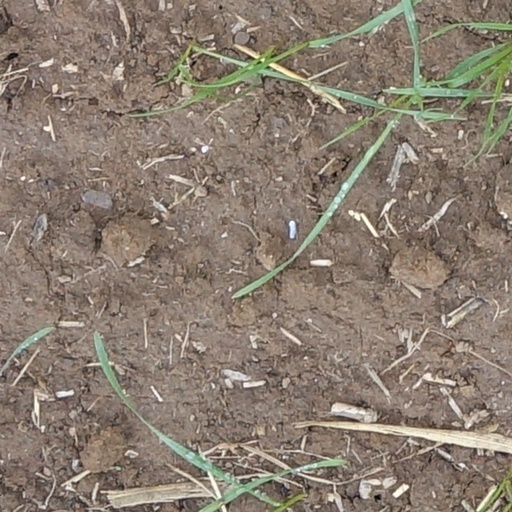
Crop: wheat